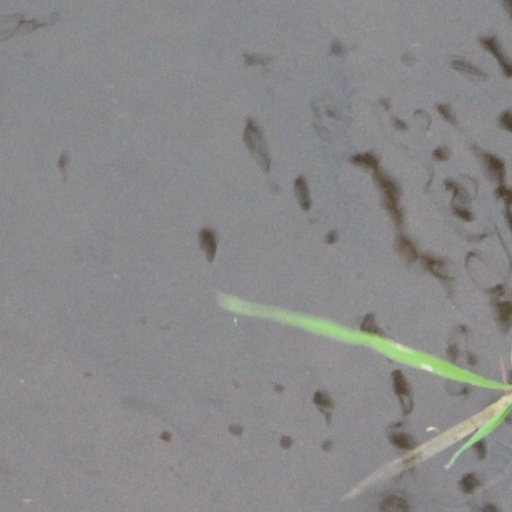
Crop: rice